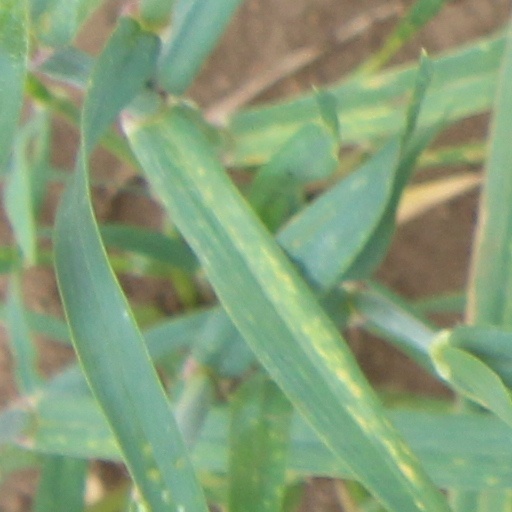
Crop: wheat